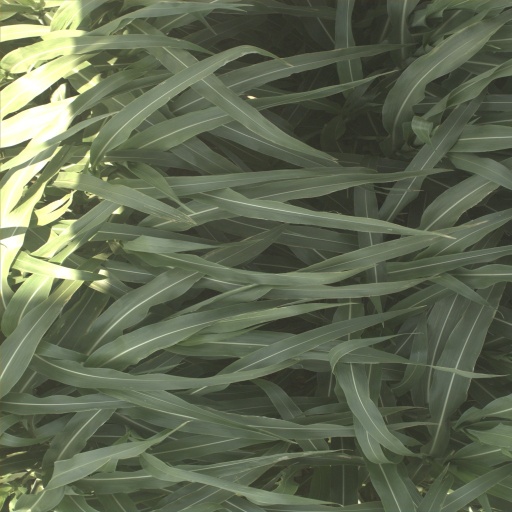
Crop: sorghum